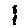
Label: 1